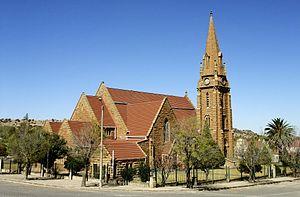
Winburg est une petite ville d'Afrique du Sud, située dans la province de l'État-Libre. Elle fut également une des premières mais aussi éphémères républiques boers du XIXᵉ siècle. Elle est située sur l'autoroute N1 reliant Johannesburg au Cap. Elle compte près de 12 000 habitants.